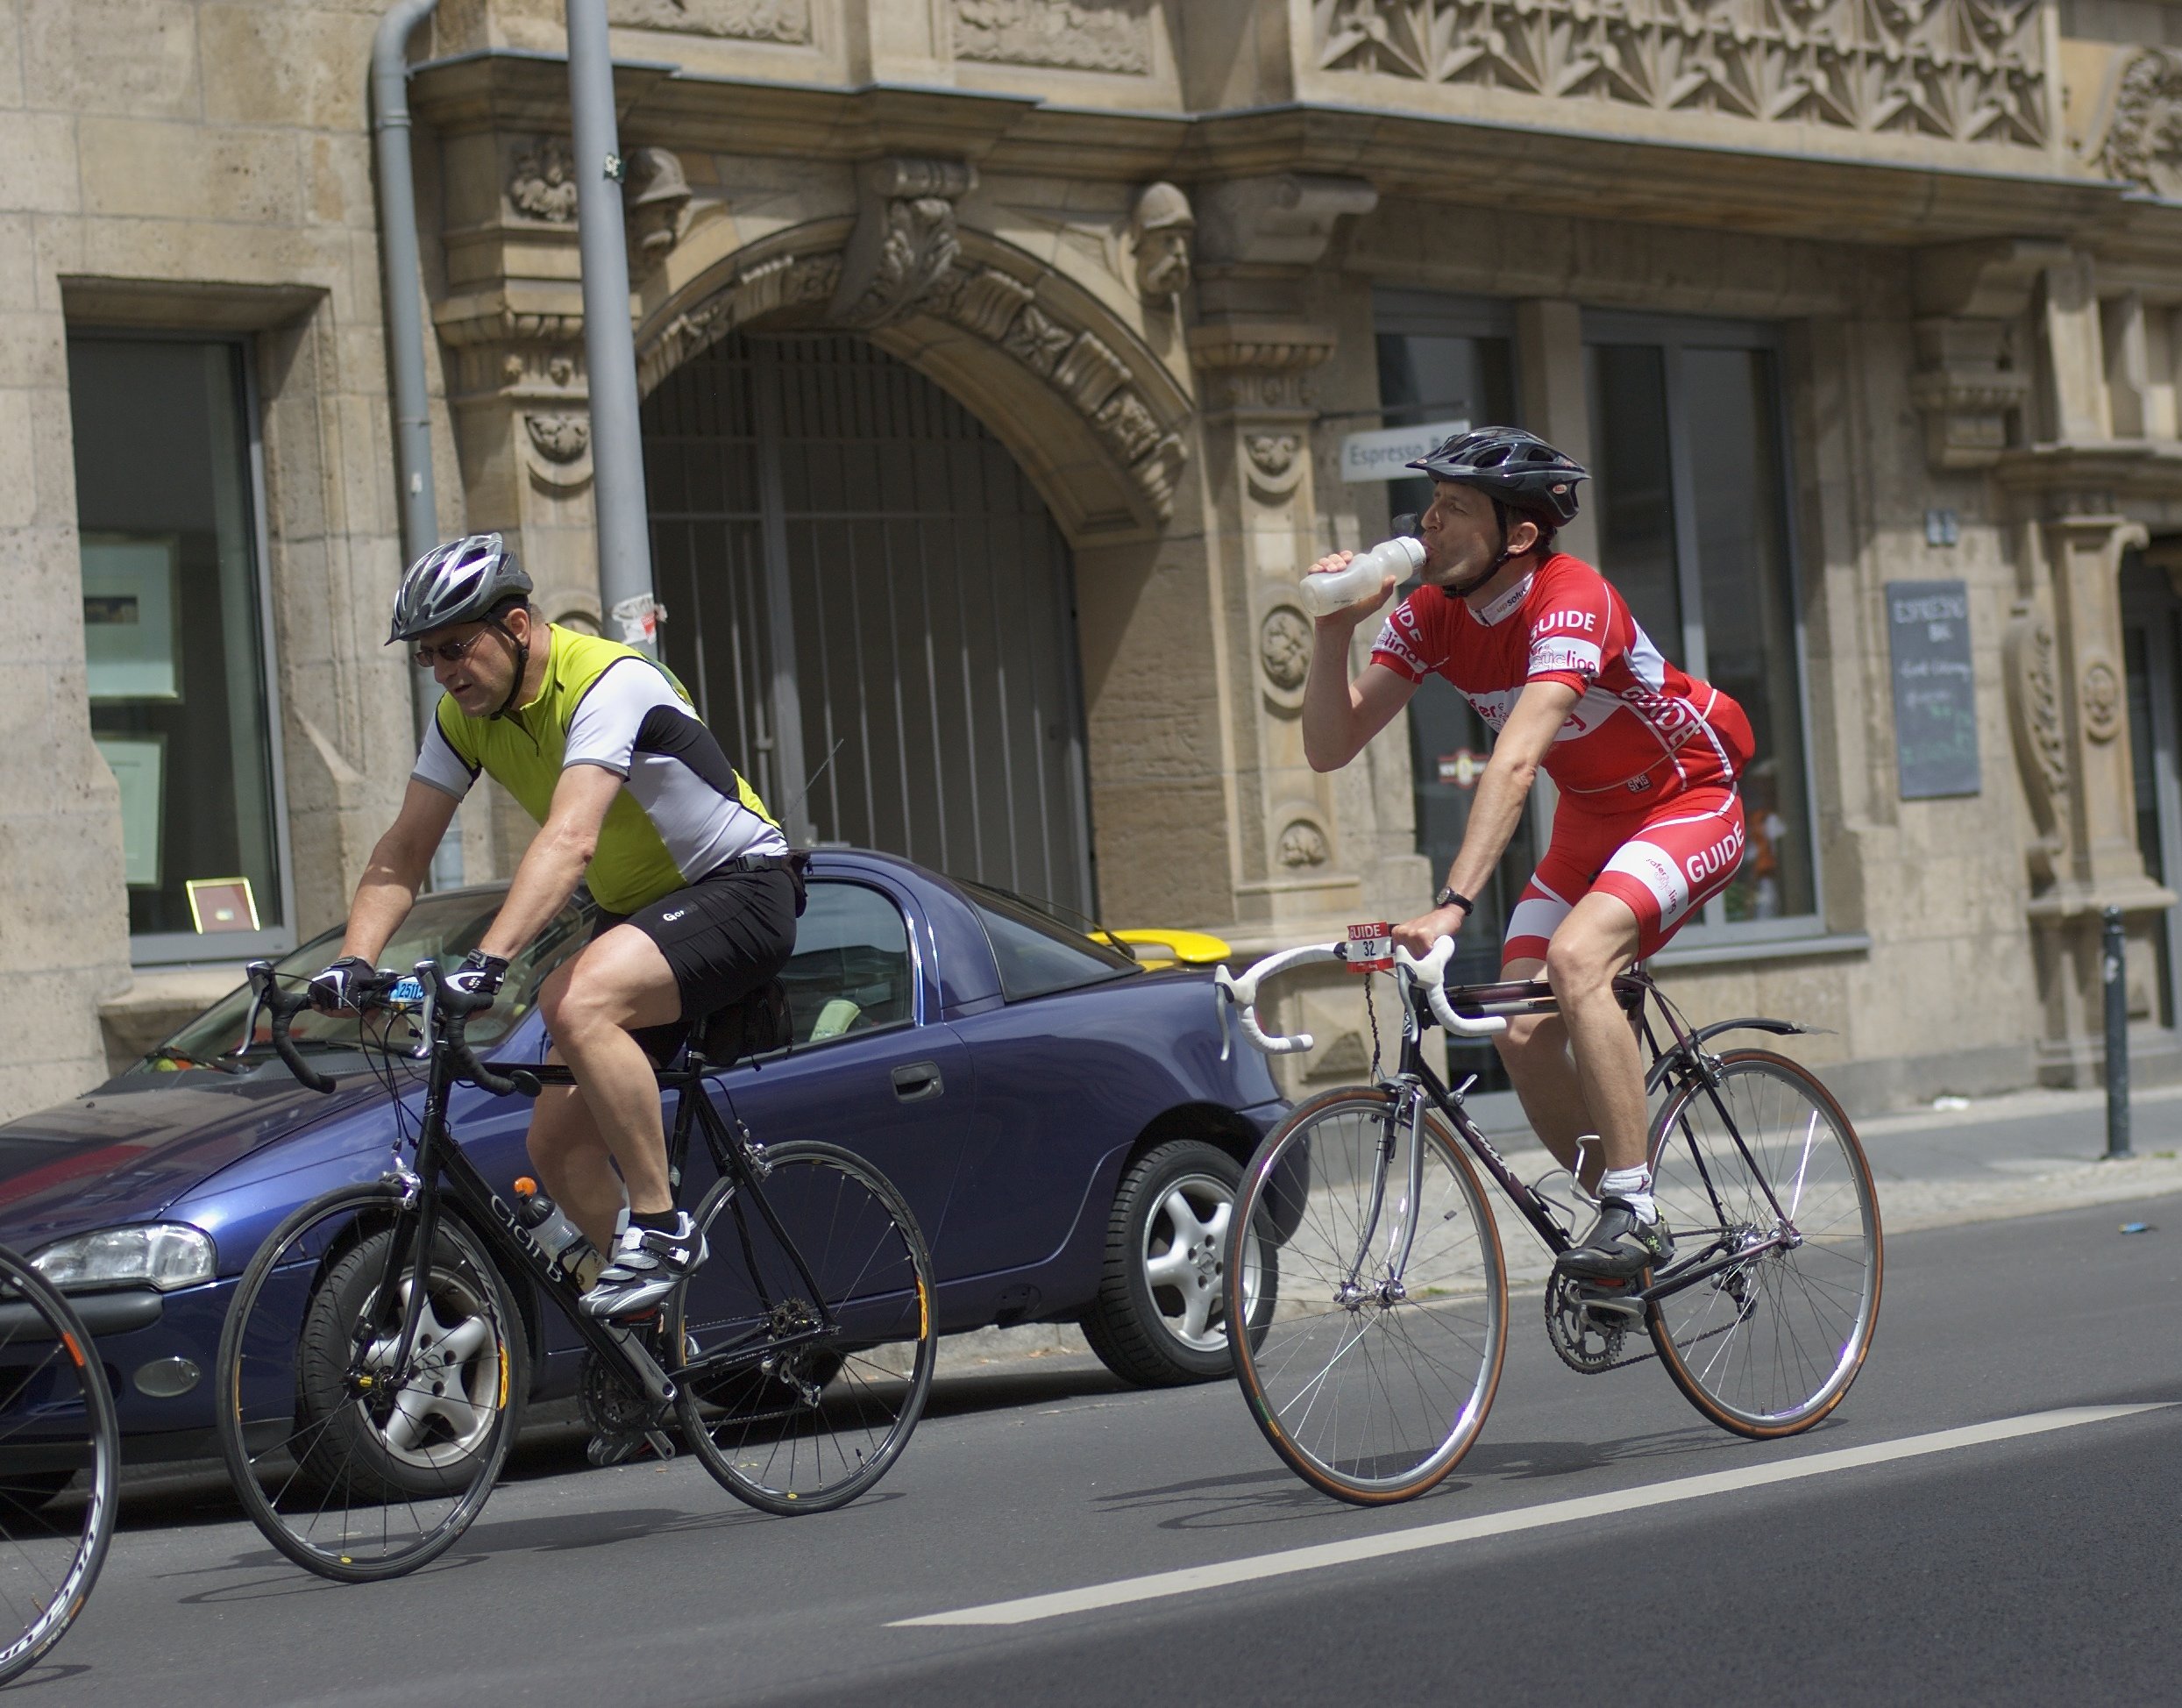
sport, bicycle, vehicle, sports equipment, mountain bike, cycling, race, 2012, f14, sports, rawtherapee, germany, deutschland, berlin, pentax, lenstagged, steffenzahn, k100d, justpentax, berlinmitte, iamflickr, cosina, voigtlander, 58mm, nokton, cosinavoigtlnder, 58mmf14, 58mm14, nokton58mmf14slii, 58mmf14nokton, velothon, tours, road cycling, land vehicle, cycle sport, bicycle racing, road bicycle, endurance sports, racing bicycle, road bicycle racing